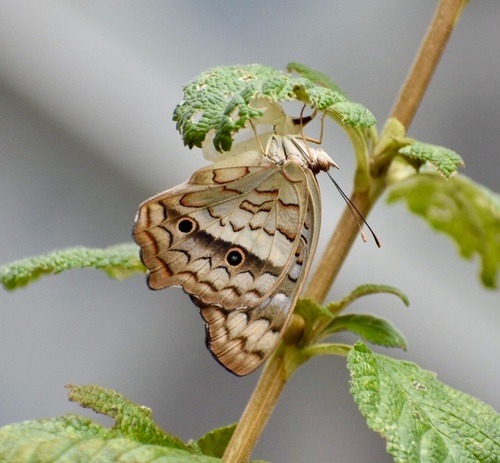
Scientific name: Anartia jatrophae
Common name: White peacock
Family: Nymphalidae
Order: Lepidoptera
Pollinator type: Primary pollinator
Habitat: Gardens, parks, and open areas
Geographic range: Southern United States to Argentina
Conservation status: Least Concern